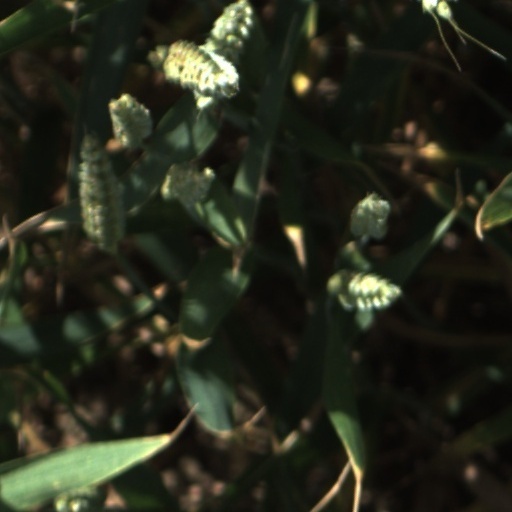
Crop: wheat